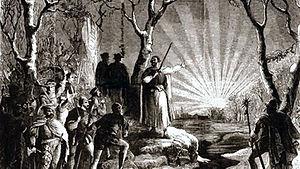
Gravure des années 1850 représentant une scène du Prophète de Meyerbeer (Acte III Tableau 3)
Giacomo Meyerbeer, de son vrai nom Jakob Liebmann Meyer Beer, est un compositeur allemand de confession juive né à Tasdorf, près de Berlin, le 5 septembre 1791 et mort à Paris le 2 mai 1864.